Penn Quakers men's basketball

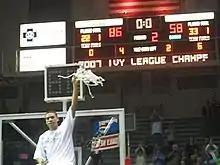
Penn senior Ibby Jaaber holds the net, which he cut from the rim, after Penn defeated Yale 86–58 on March 2, 2007, at The Palestra (which win clinched the 2006–07 Ivy League championship and Penn's 25th Ivy crown).

Prior to the formation of the Ivy League in 1956 Penn was a member of the Eastern Intercollegiate Basketball League (EIBL) from 1903 through 1955. Penn won 13 EIBL regular season championships (1906, 1908, 1916, 1918, 1920, 1921, 1928, 1929, 1934, 1935, 1937, 1945, 1953). Penn was retroactively recognized as the pre-NCAA tournament national champion for the 1919–20 and 1920–21 seasons by the Helms Athletic Foundation and for the 1919–20 season by the Premo-Porretta Power Poll.